Fritz Chapel

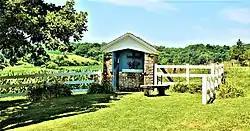

Fritz Chapel is a historic religious structure located northwest of Bellevue, Iowa, United States. The small roadside chapel was built by Mathias Fritz (1819-1889) in 1852. Fritz immigrated with his family to the United States from Luxembourg that same year. He built this chapel as an act of thanksgiving for the safe journey. The roughly structure has limestone walls on three sides and is open on the front. It is capped with a gable roof. The walls inside the chapel are plastered, and it houses a small stone altar and a hand-carved crucifix. Located on the north side of a gravel road, it is surrounded by a picket fence. It was listed on the National Register of Historic Places in 1991.